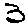
Label: 3